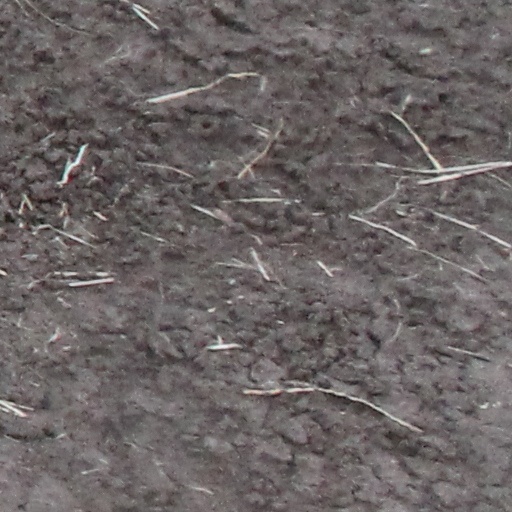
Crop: wheat